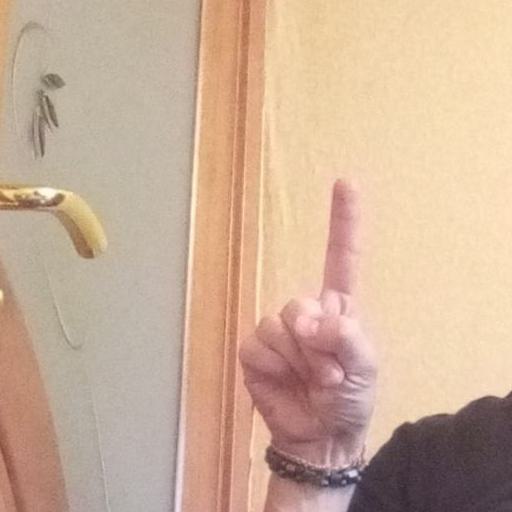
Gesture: one